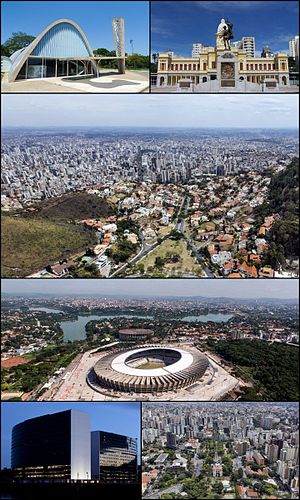
Belo Horizonte
Belo Horizonte er den sjette største by i Brasilien, og hovedstad i delstaten Minas Gerais, liggende i den sydøstlige del af landet, 444 km fra Rio de Janeiro, 586 km fra São Paulo og 716 km fra hovedstaden Brasília. Byen ligger 858 meter over havet.